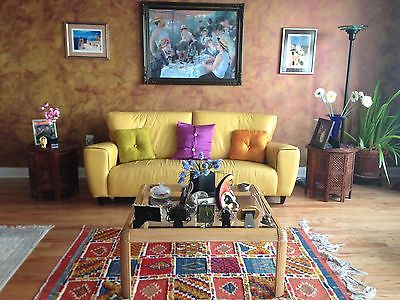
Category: sofa